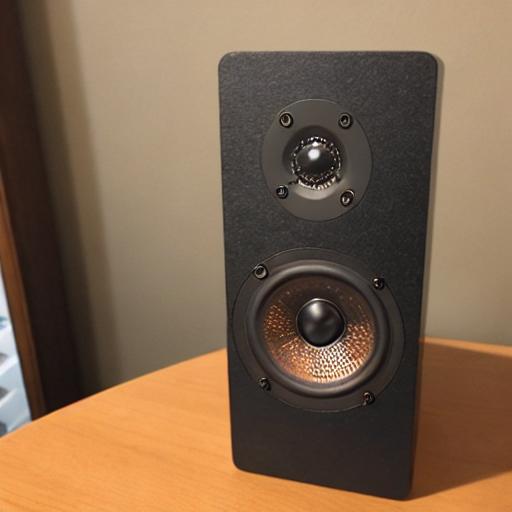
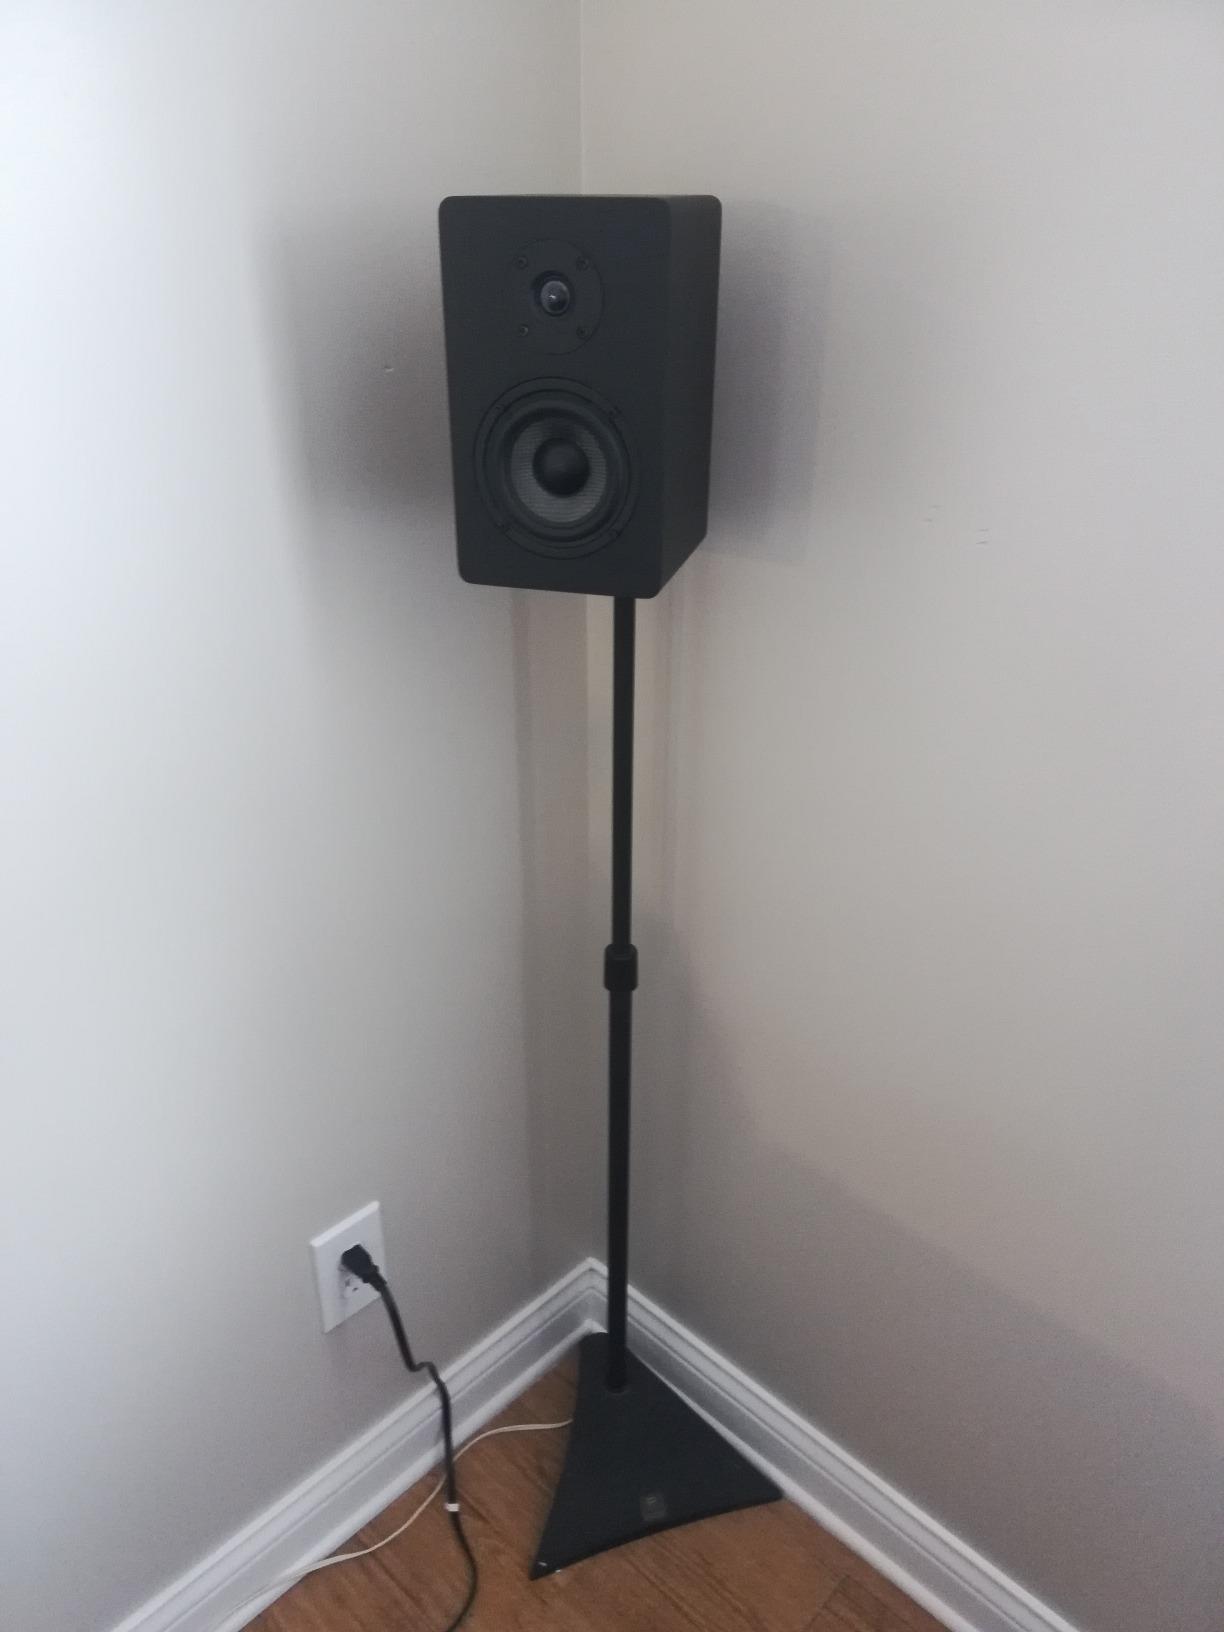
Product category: speaker
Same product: no